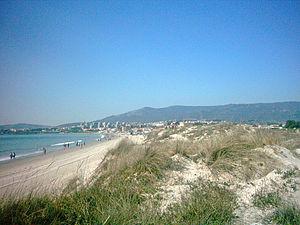
Algésiras est une commune d'Espagne, appartenant à la province de Cadix et à la région d'Andalousie.